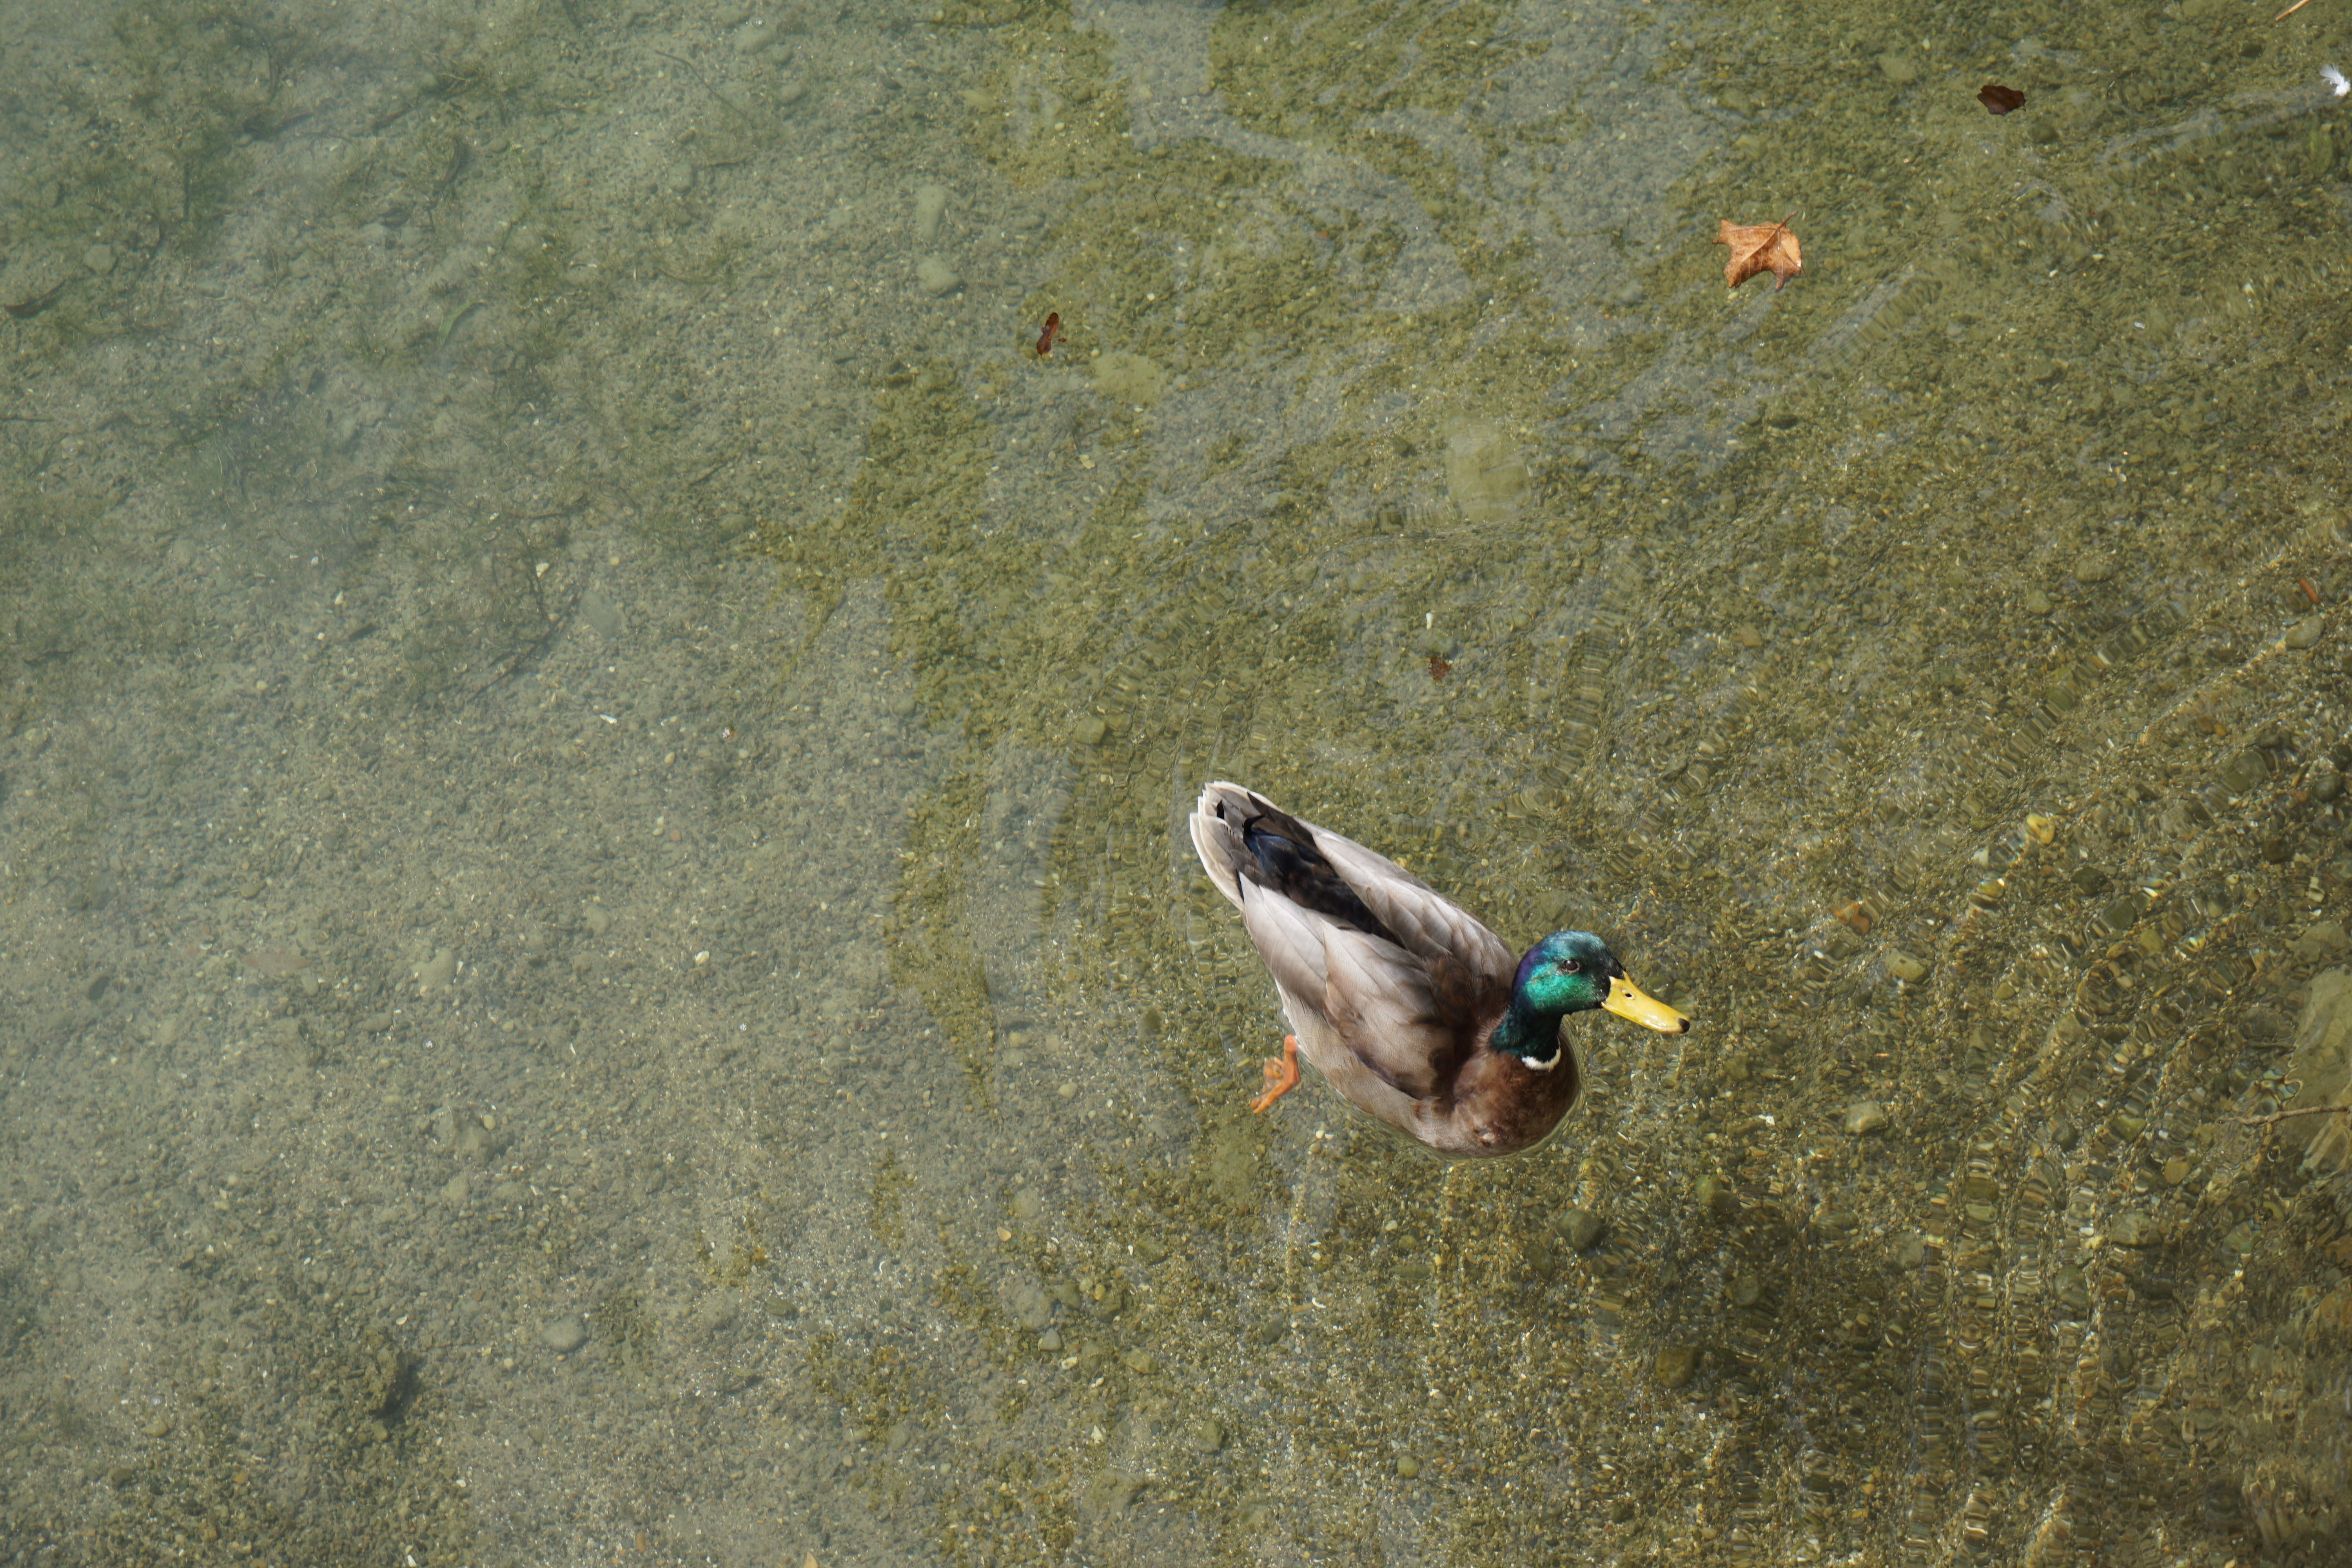
water, sand, bird, lake, adventure, pond, wildlife, swim, drake, duck, water bird, duck bird